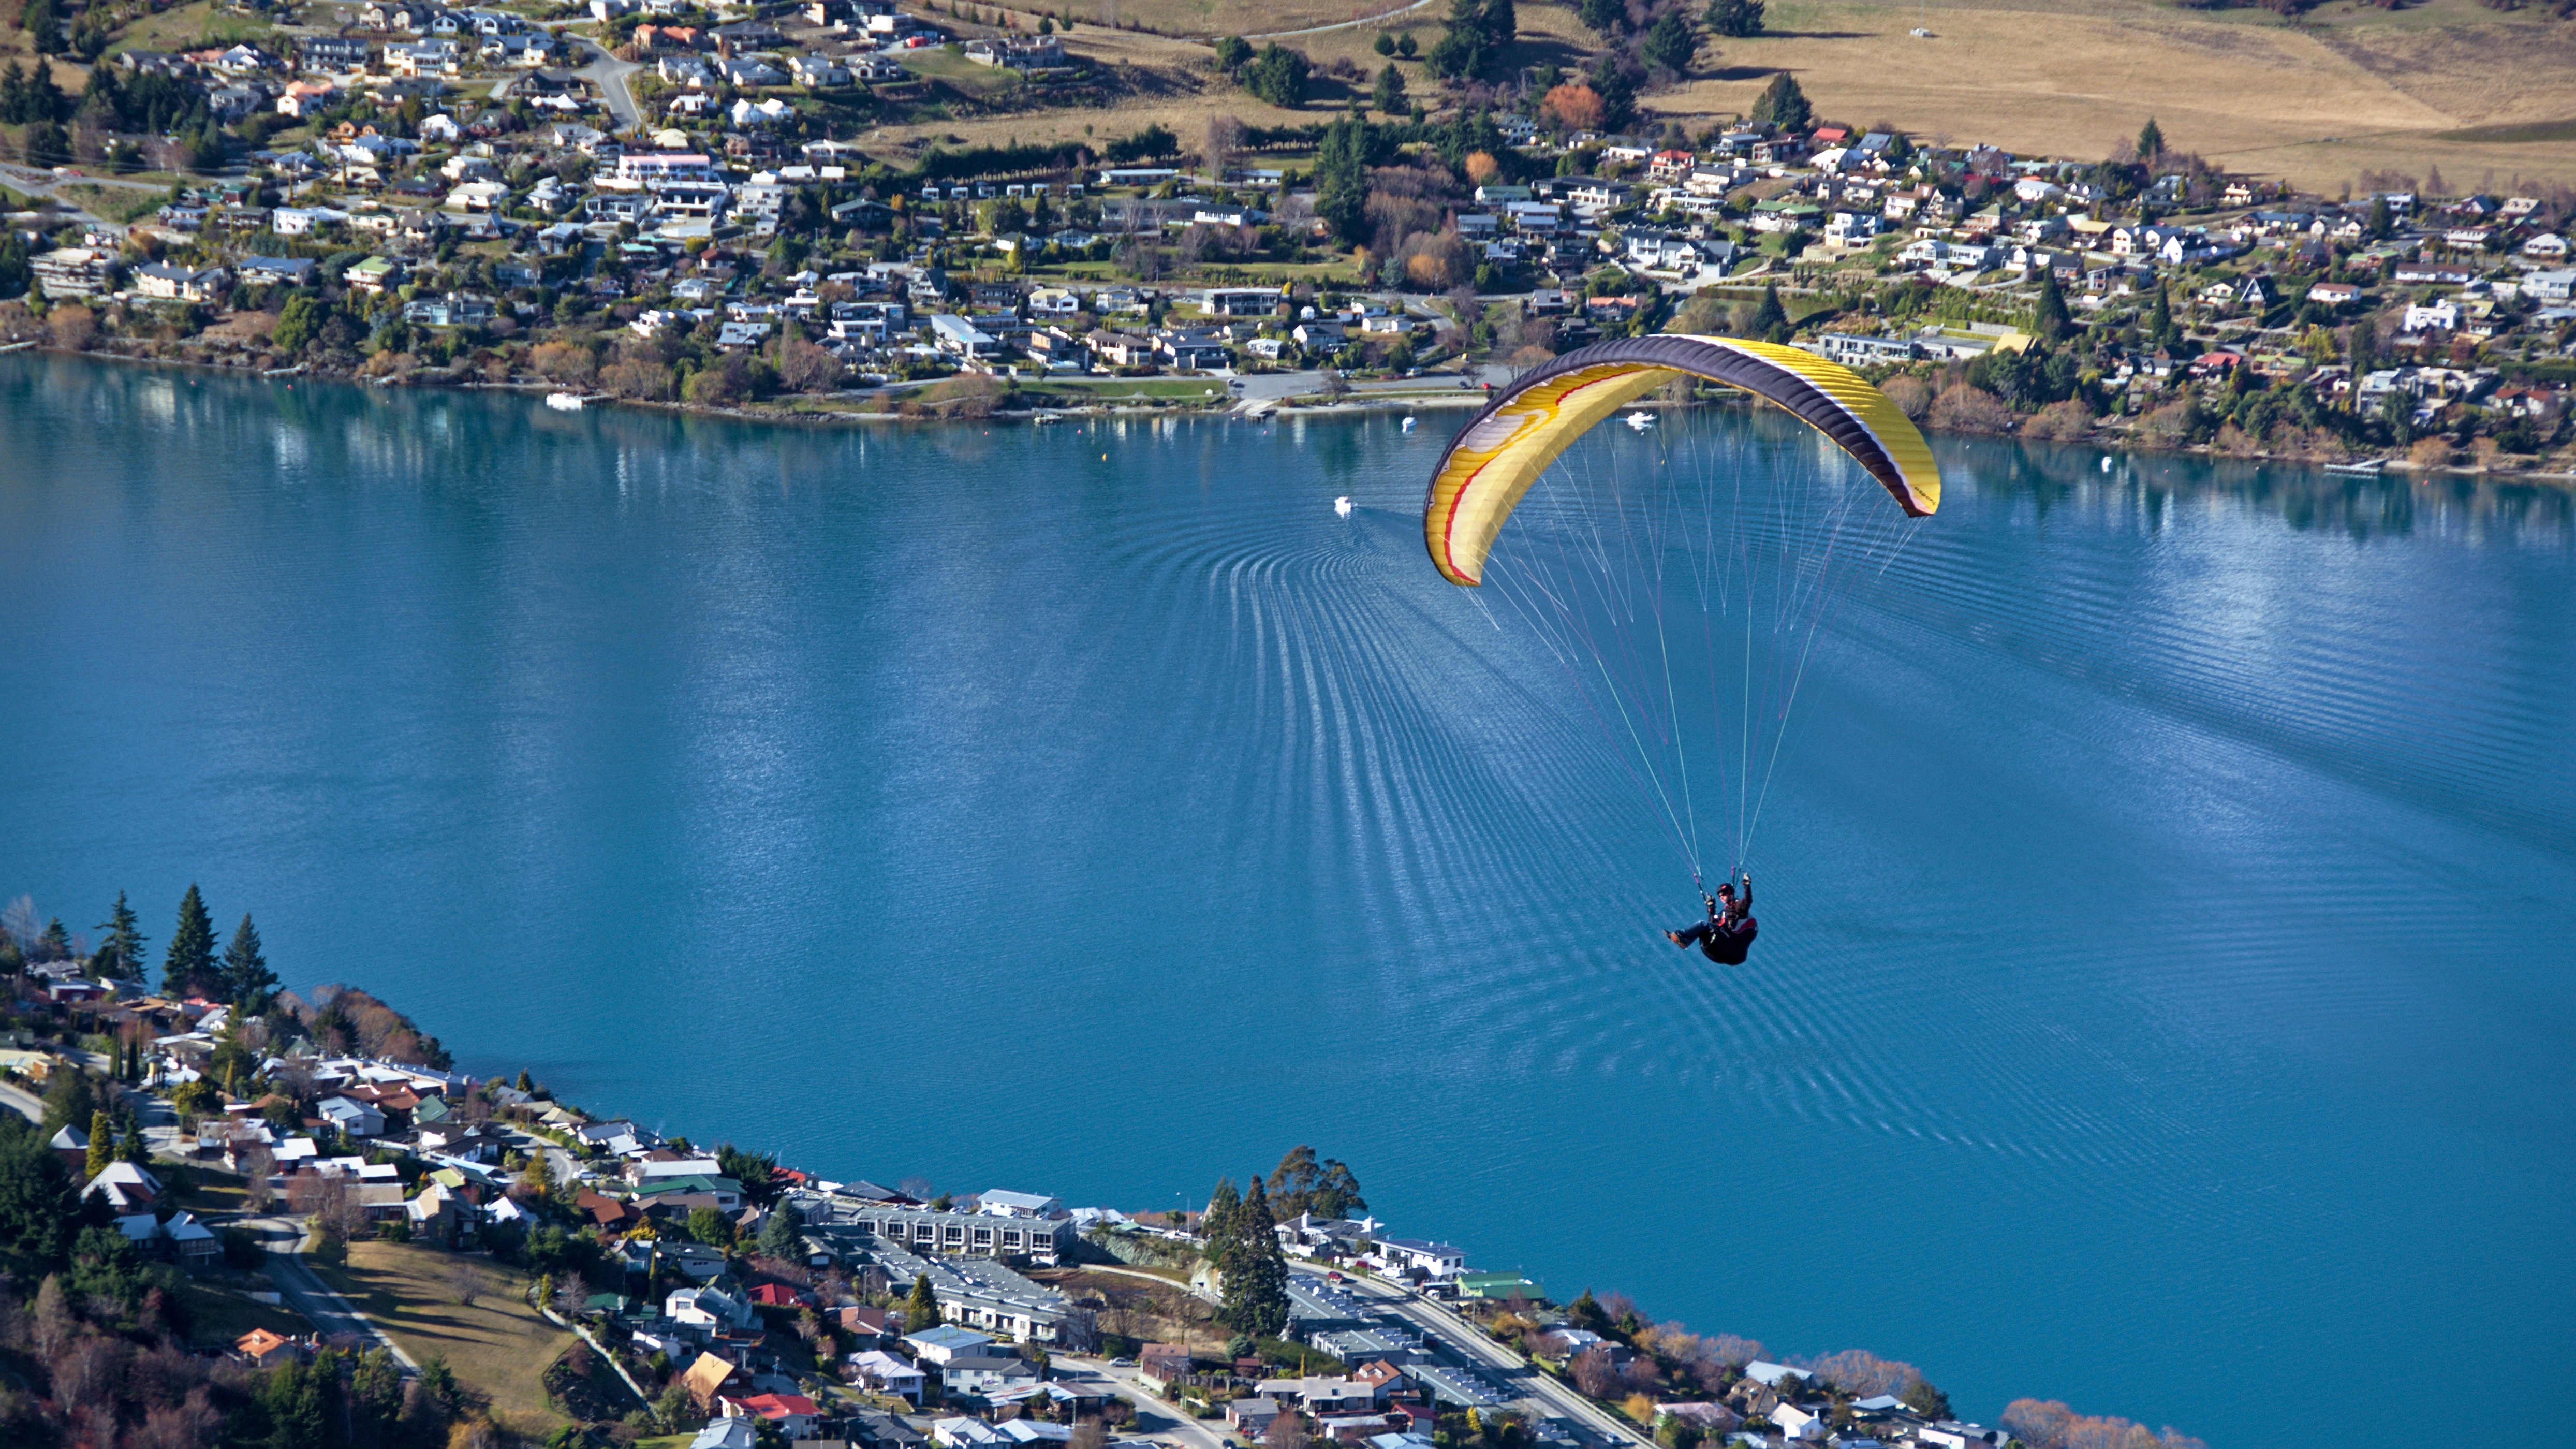
sea, water, lake, jumping, reflection, extreme sport, aerial photography, atmosphere of earth